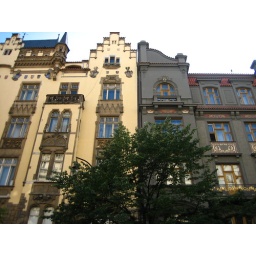
Love the contrast in color between the 2 buildings on Parizska street in Prague